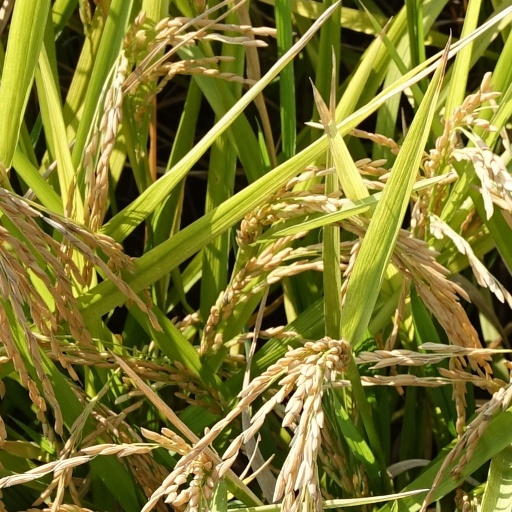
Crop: rice